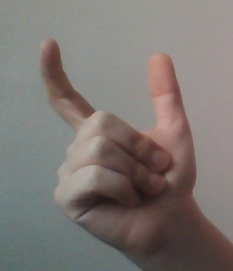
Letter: nun